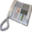
Label: telephone